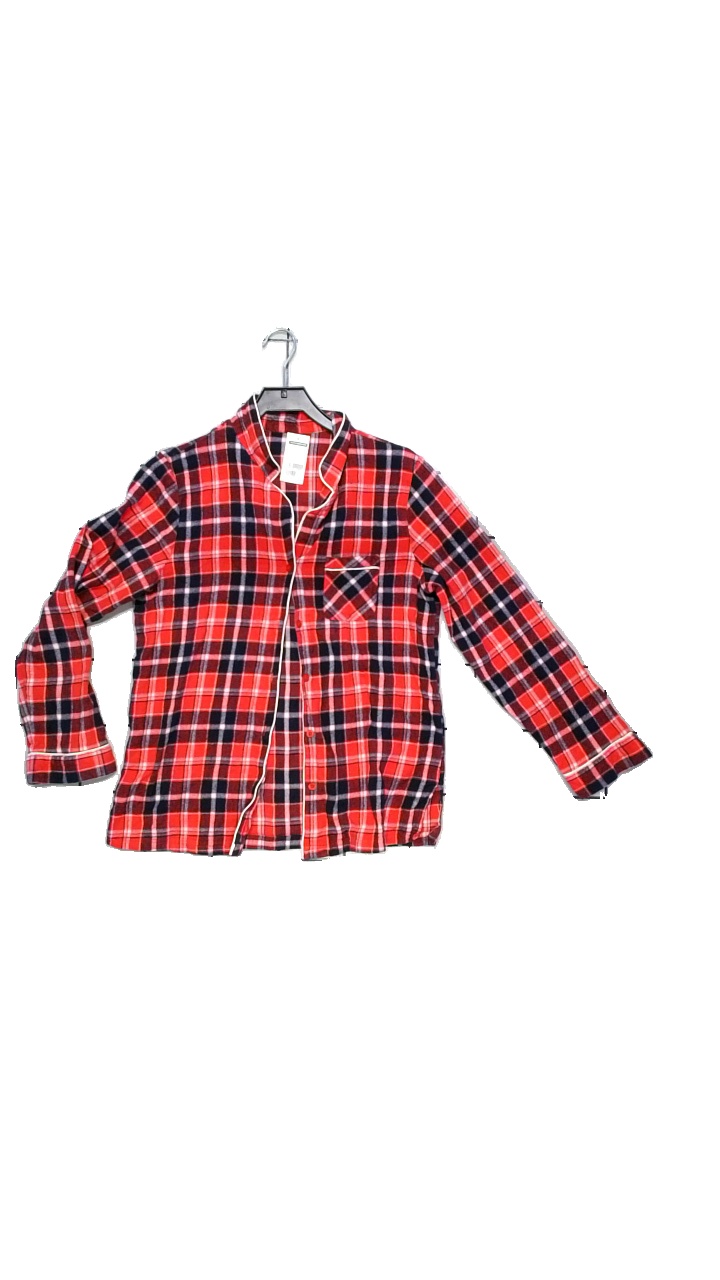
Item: Pajamas (Ladies)
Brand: Ellos
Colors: Multicolor, Red, Purple, White
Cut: Regular
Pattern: Geometric print
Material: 100% cotton
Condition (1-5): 4
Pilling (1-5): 3
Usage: Reuse
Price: <50